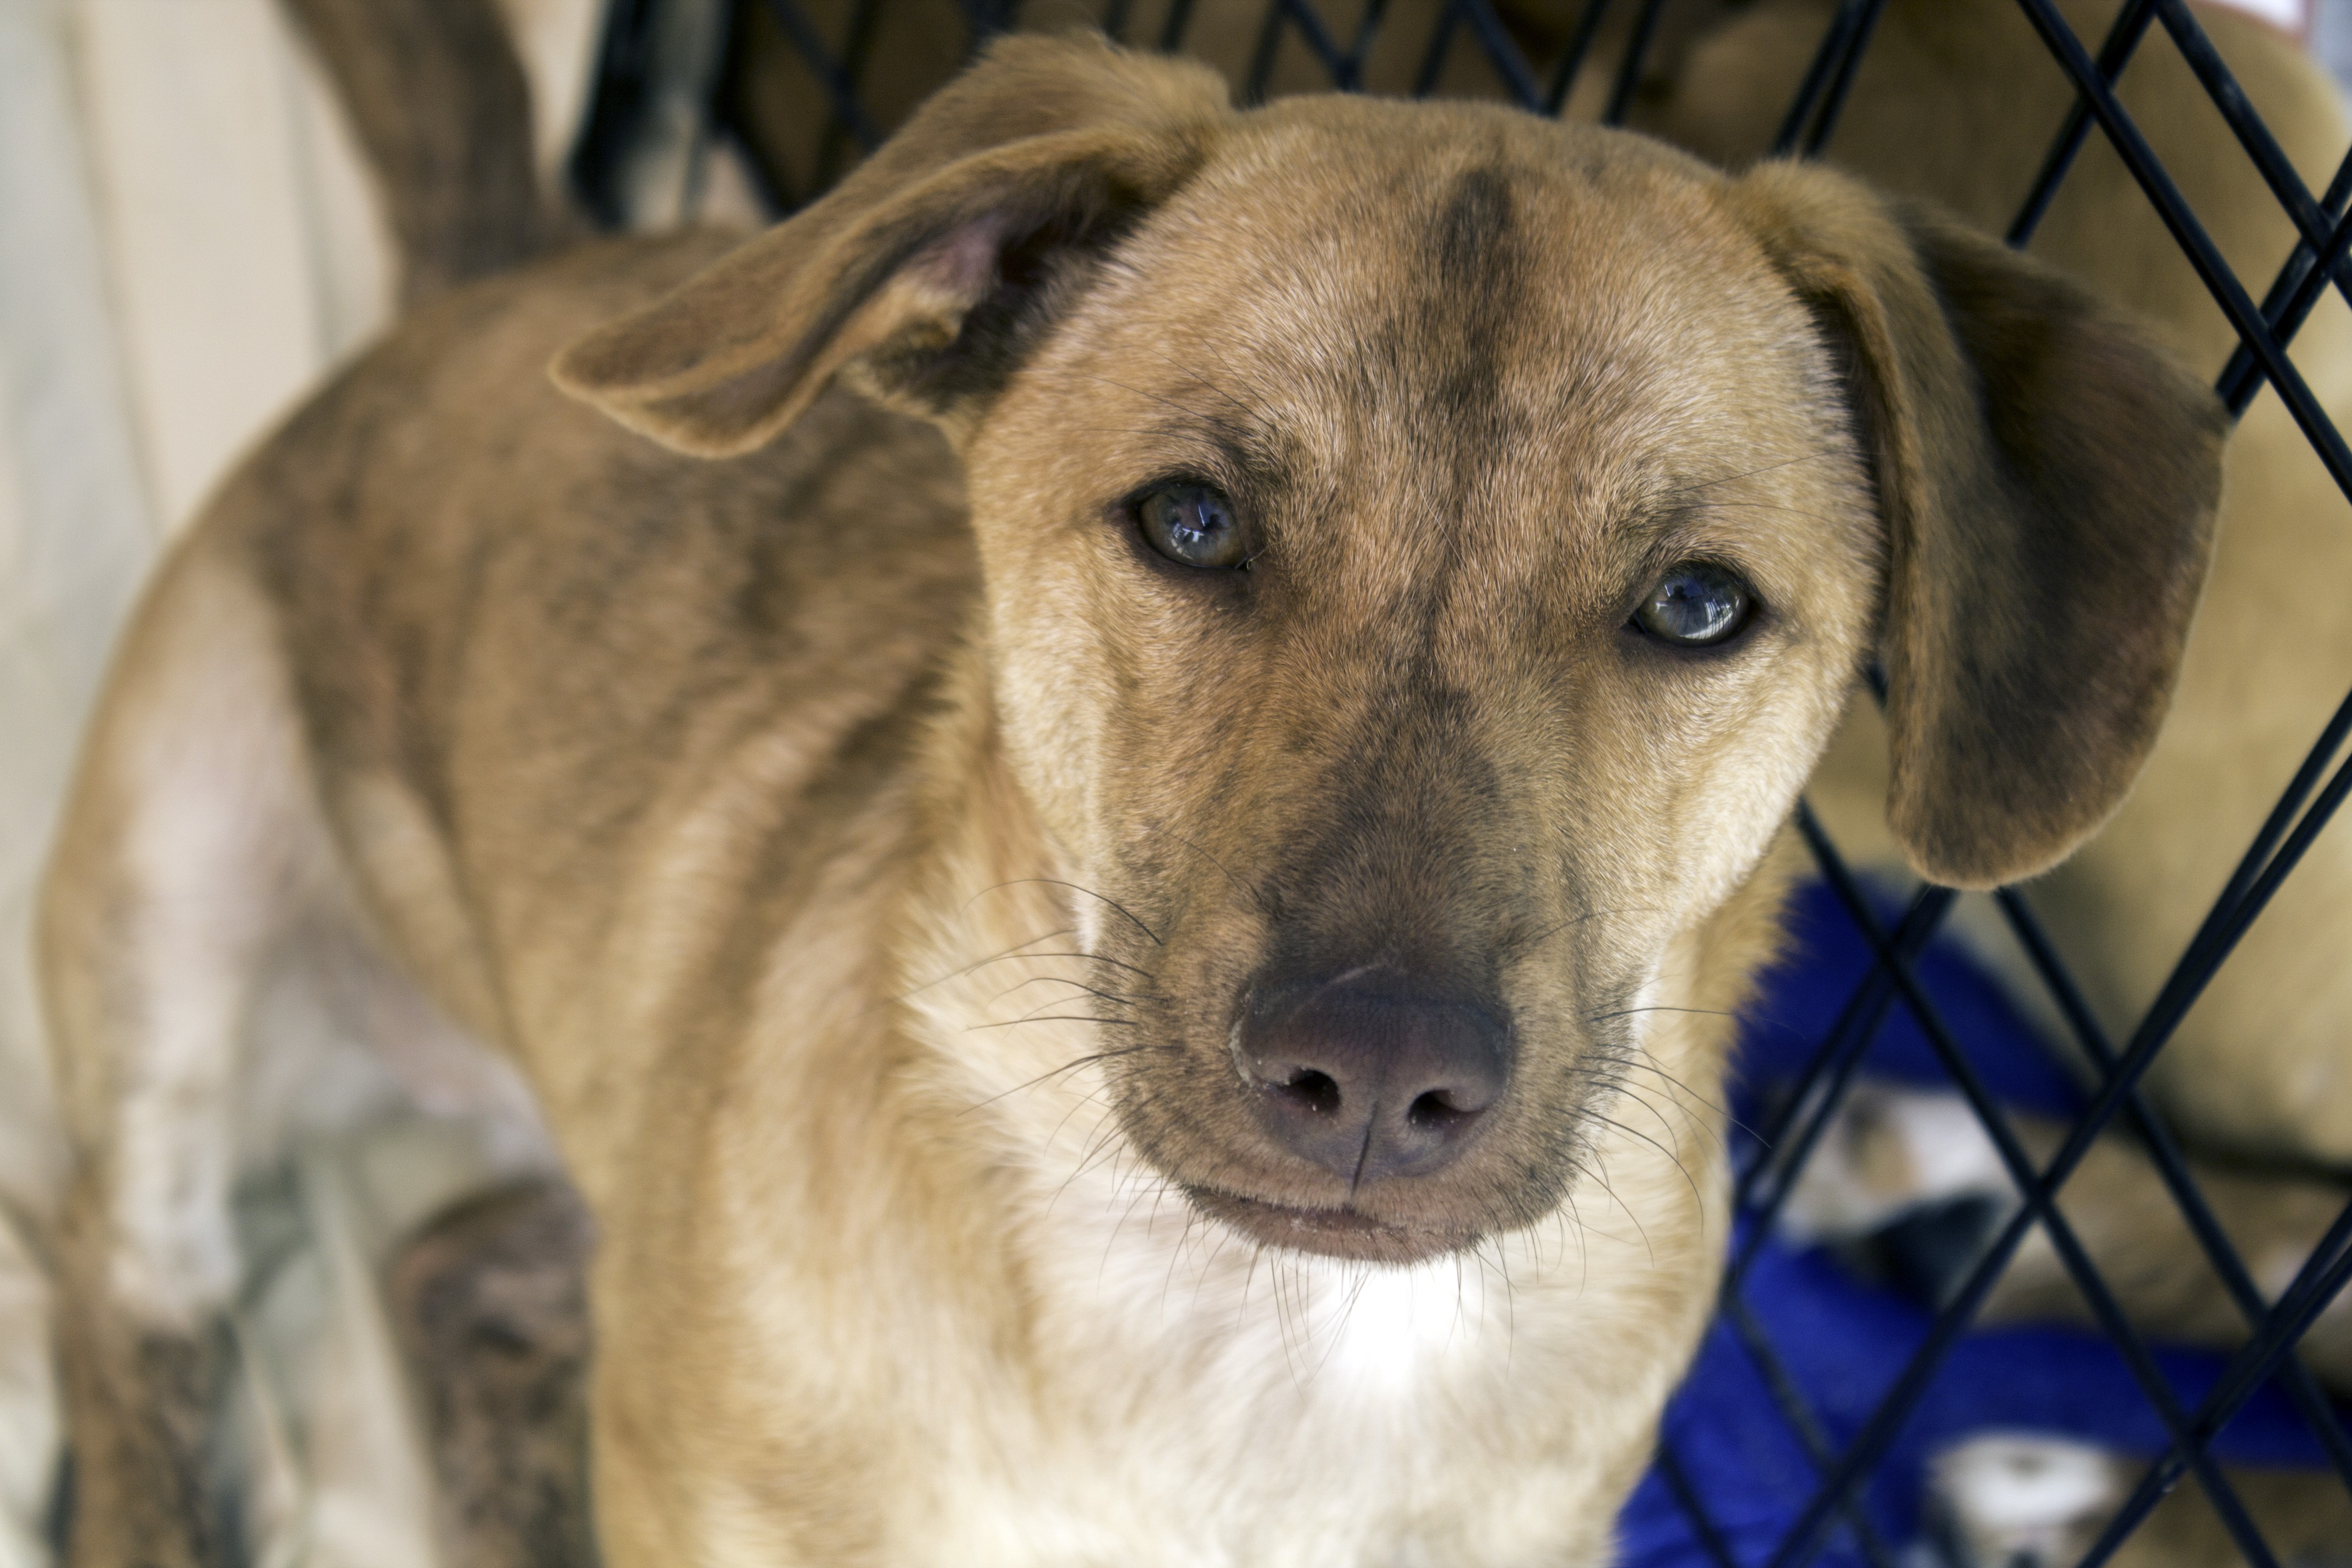
puppy, dog, canine, pet, mammal, friend, hound, furry, vertebrate, domestic, stray, dog breed, mixed, doggy, companion, mutt, animal shelter, street dog, adopt a pet, dog like mammal, wolfdog, animal sports, dog crossbreeds